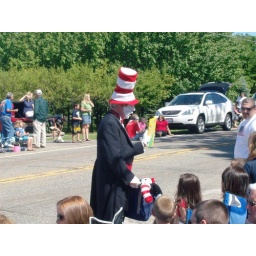
Dr. Seuss cat in the hat character coming down the parade route talking to kids...